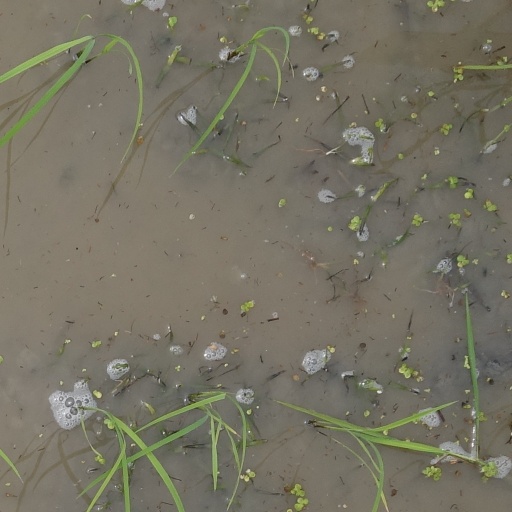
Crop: rice